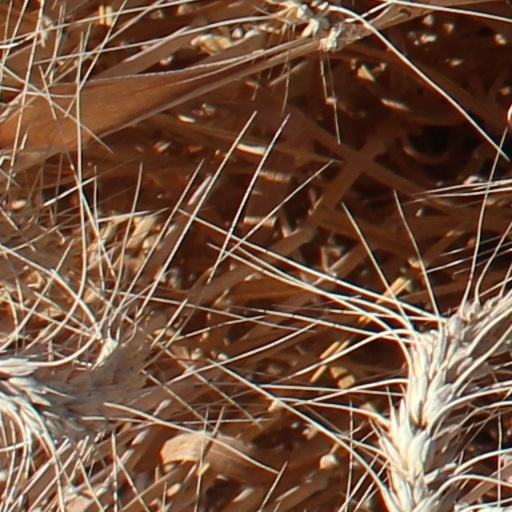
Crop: wheat